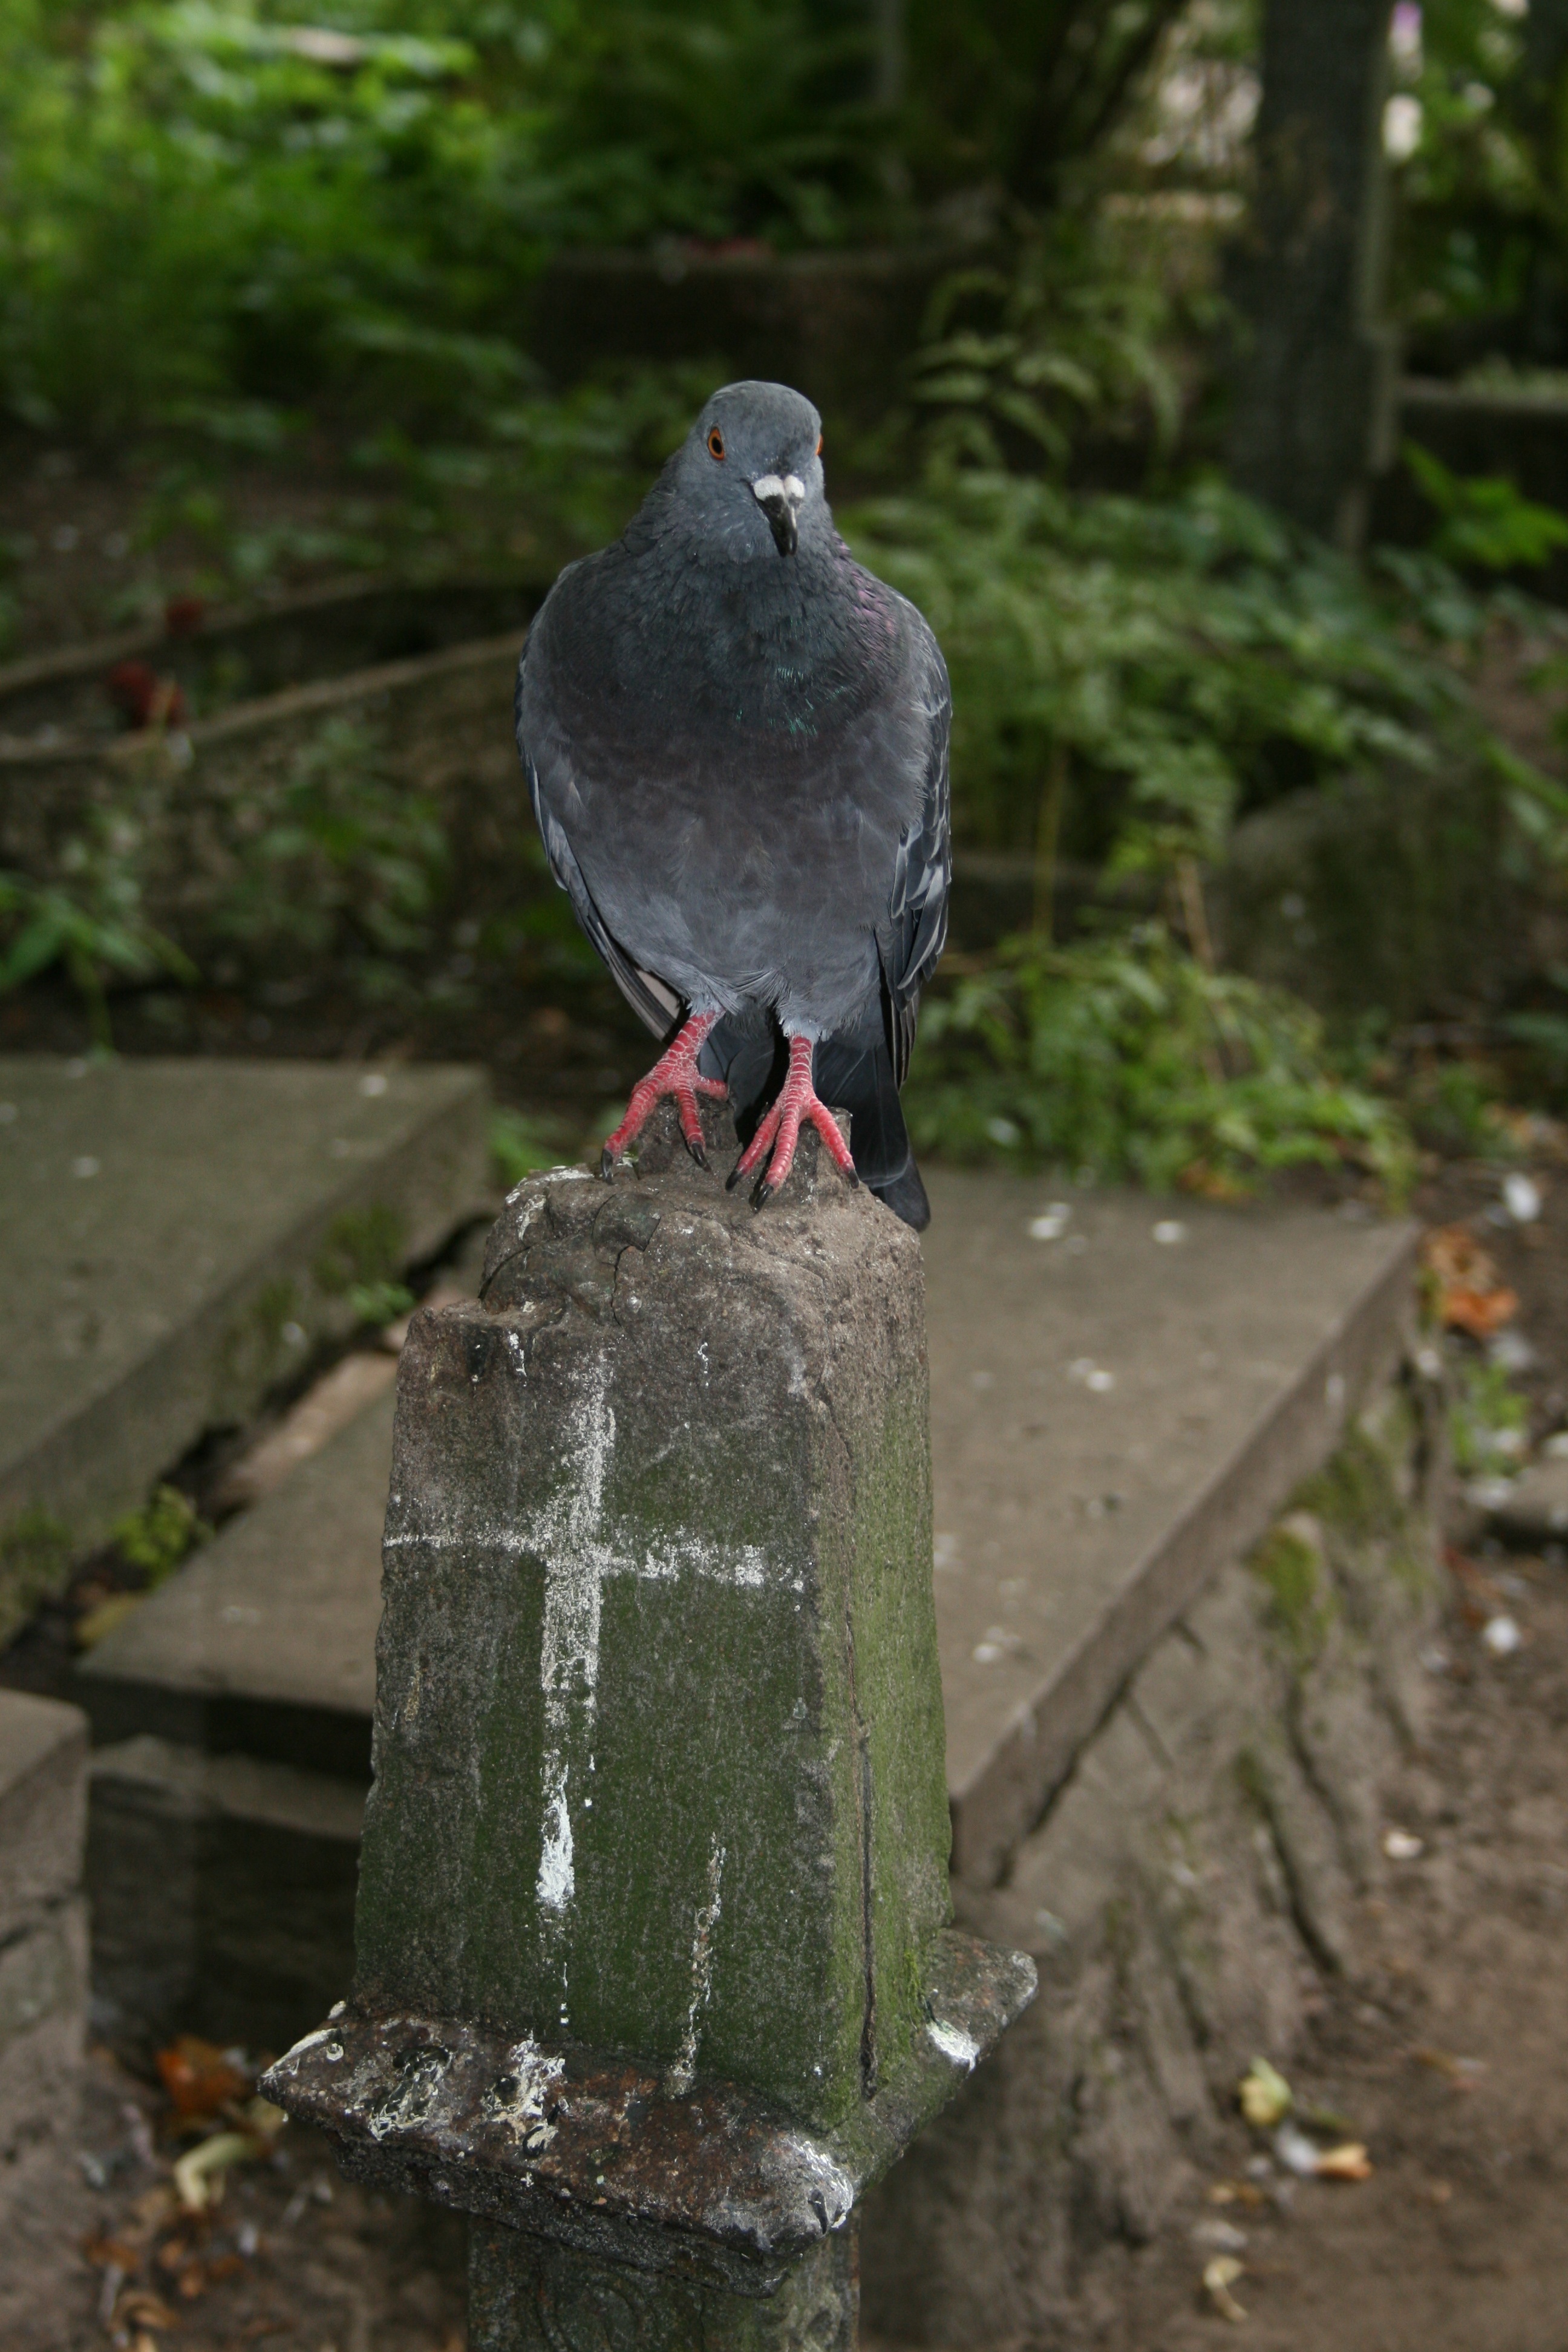
bird, wildlife, zoo, fauna, wings, dove, perching bird, pigeons and doves